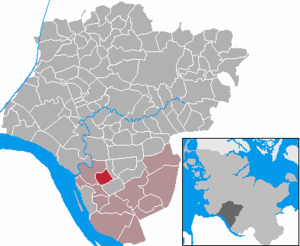
Krempdorf
Kort
Krempdorf er en by og kommune i det nordlige Tyskland, beliggende i Amt Horst-Herzhorn under Kreis Steinburg. Kreis Steinburg ligger i den sydvestlige del af delstaten Slesvig-Holsten.